Kurdt Vanderhoof

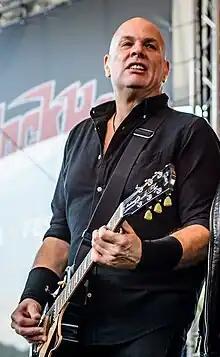
Vanderhoof with Metal Church in 2016

Kurdt Vanderhoof (born June 28, 1961) is an American guitarist, best known as the rhythm guitarist and founding member of the heavy metal band Metal Church.